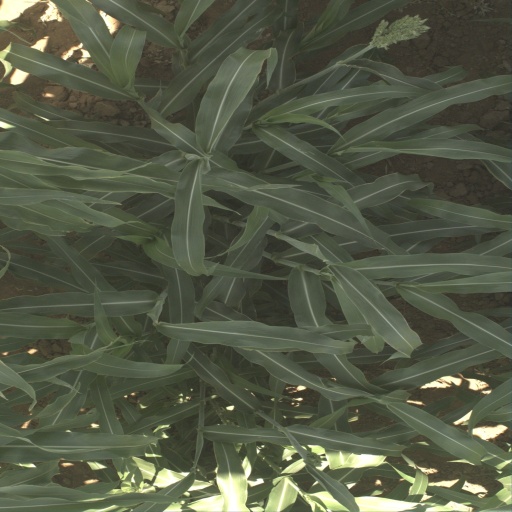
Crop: sorghum